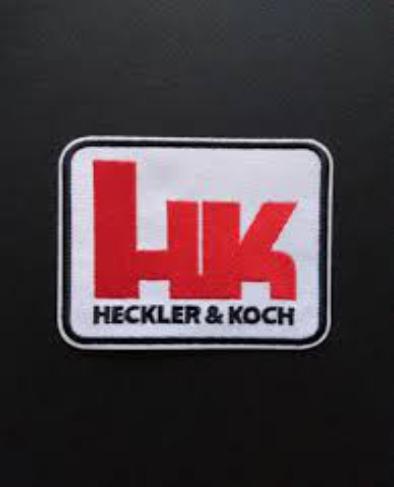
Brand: Heckler & Koch
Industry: Clothes